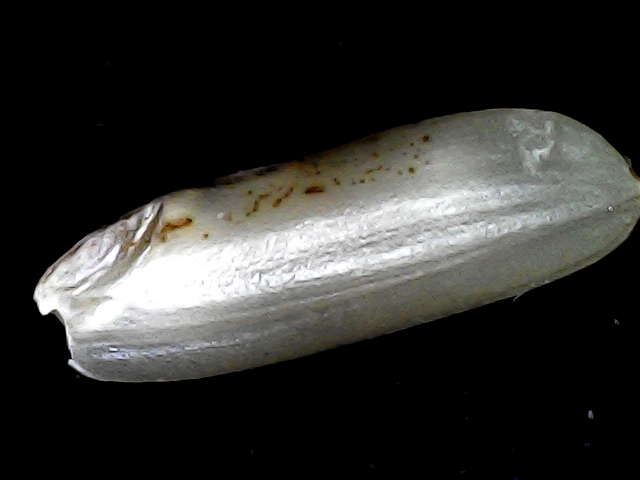
Rice variety: BRRI67